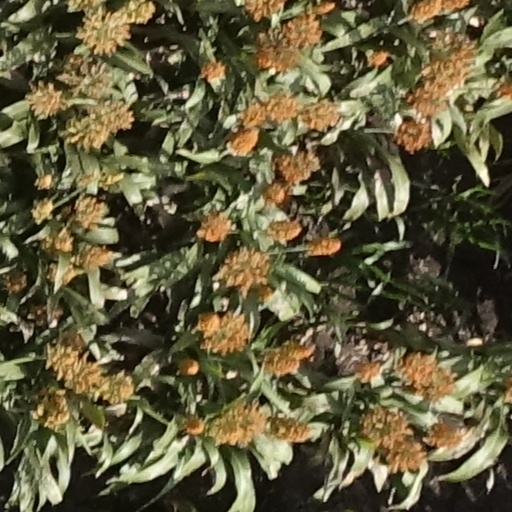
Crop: sorghum